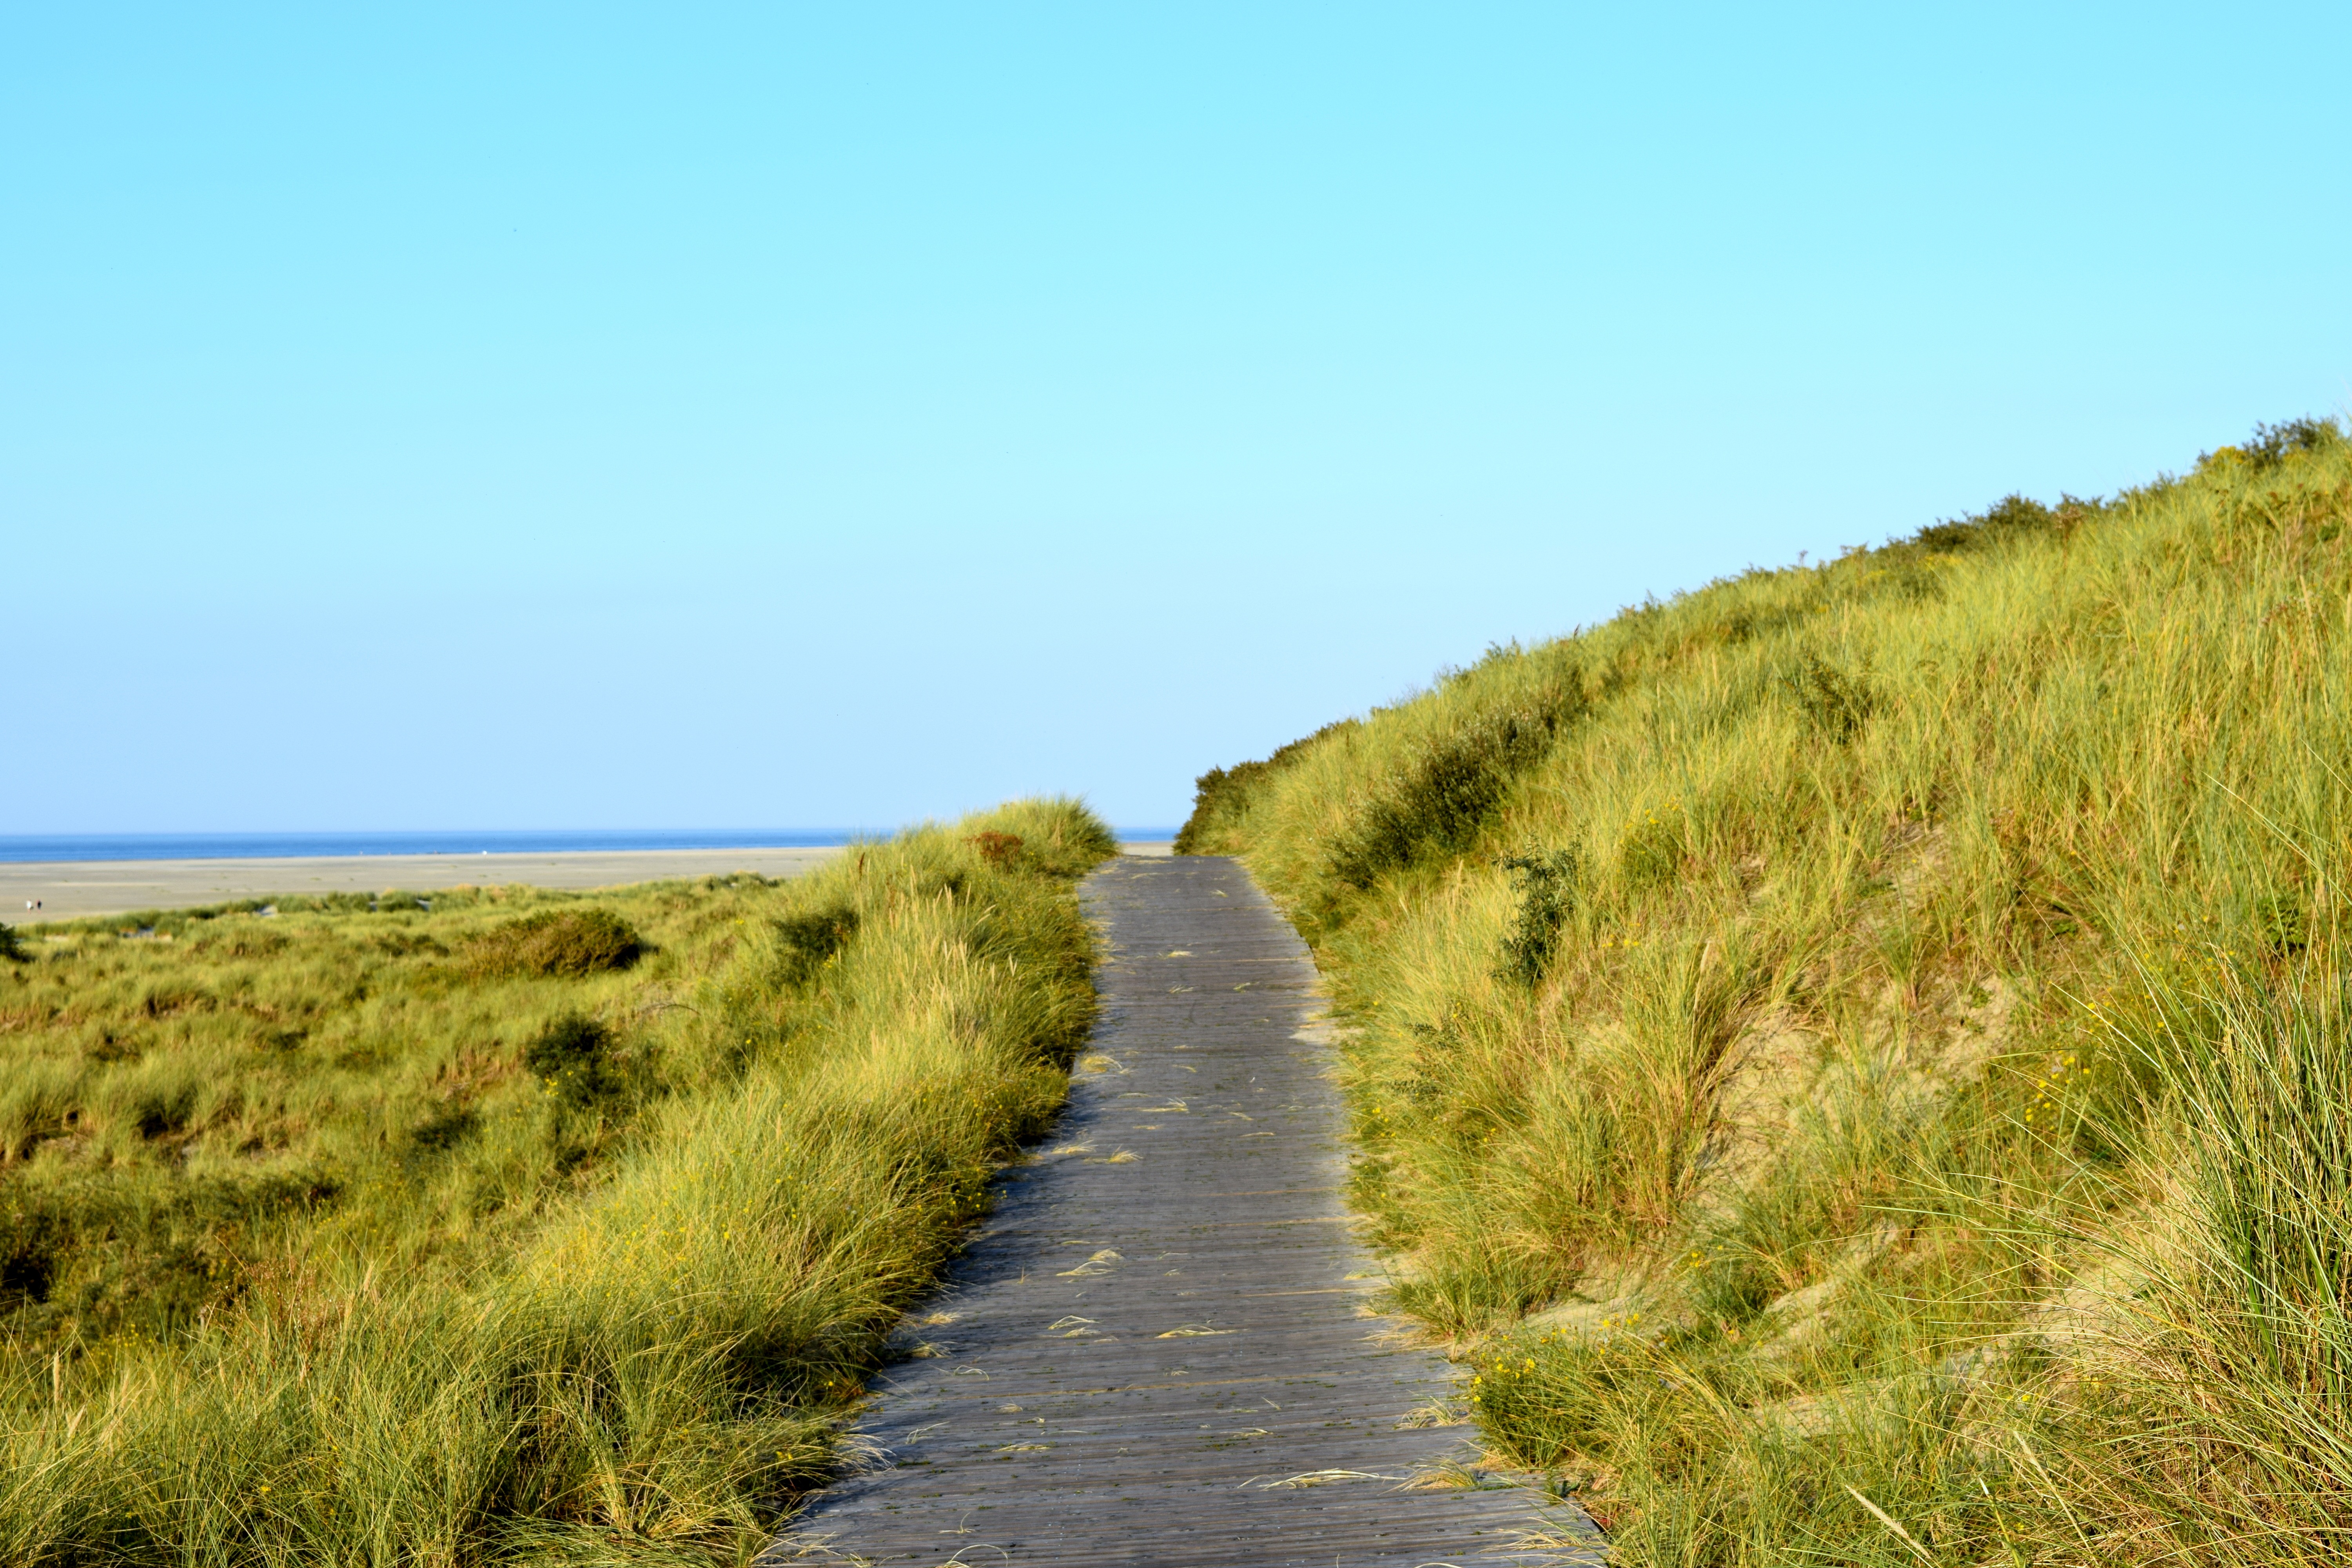
landscape, sea, coast, grass, sand, horizon, marsh, sky, road, trail, meadow, prairie, hill, shore, walkway, dirt road, cliff, terrain, ridge, waterway, dunes, grassland, wetland, habitat, away, borkum, ecosystem, steppe, go for a walk, rural area, cycle path, landform, natural environment, grass family